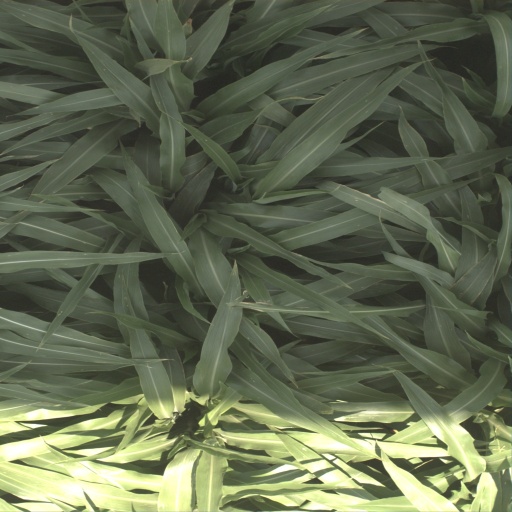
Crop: sorghum